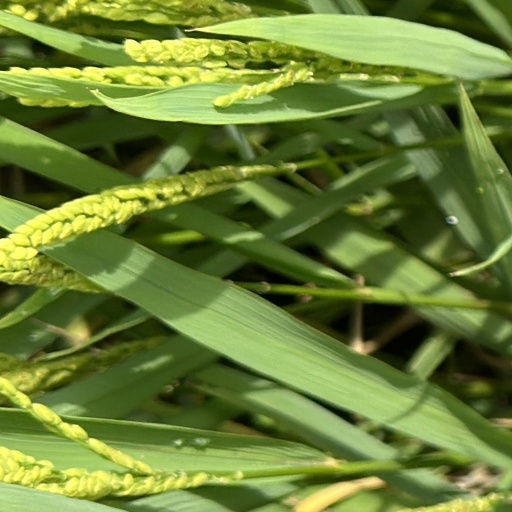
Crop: rice